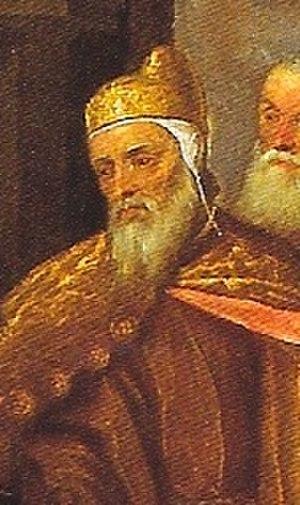
Reniero Zen est le 45ᵉ doge de Venise, élu en 1253.